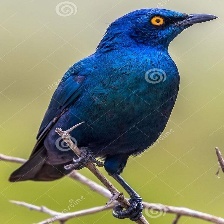
Species: CAPE GLOSSY STARLING
Scientific name: LAMPROTORNIS NITENS